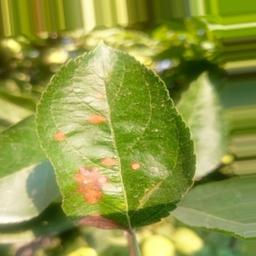
Label: Alternaria